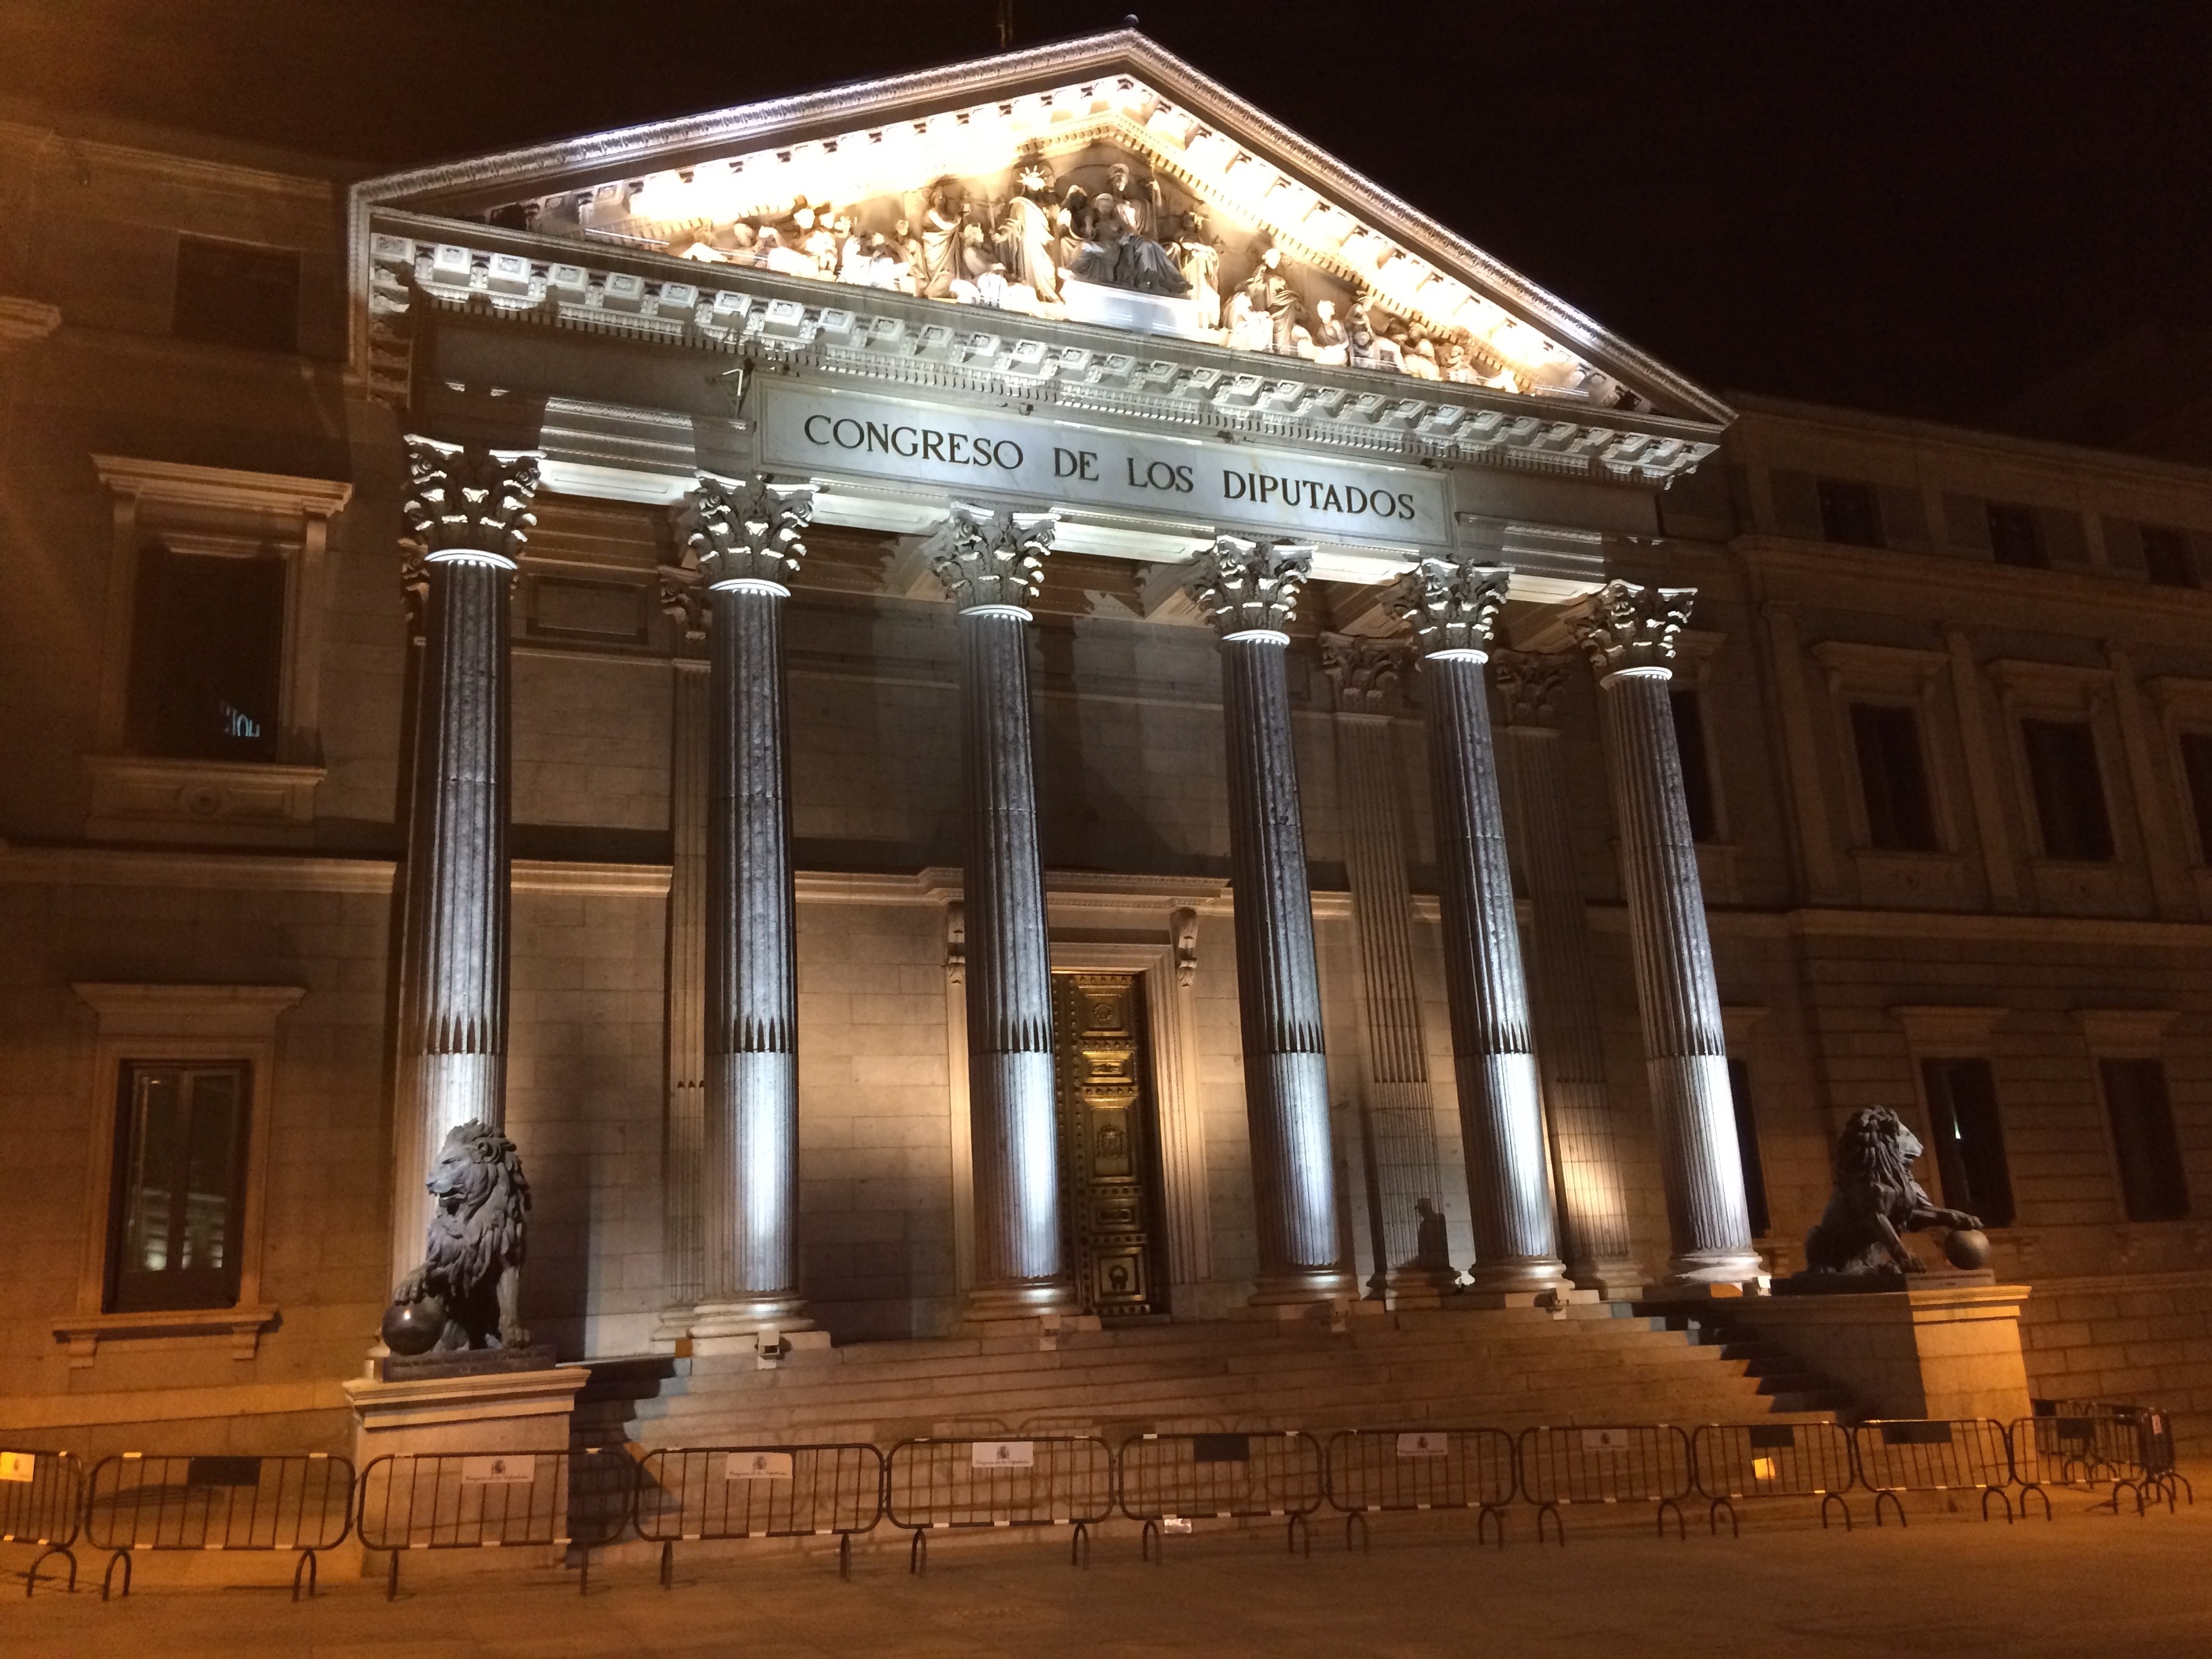
architecture, structure, night, building, palace, column, opera house, landmark, old building, ballroom, basilica, ancient history